Architecture of Denmark

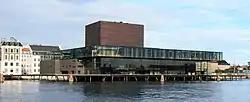
The Royal Danish Playhouse by Lundgaard & Tranberg

Copenhagen itself has also been undergoing significant transformations in recent years with the encouragement of various projects along the waterfront. Based on initial planning work in the 1980s, the area has already seen the appearance of several prestige buildings including the Black Diamond national library extension (1999), the Opera House (2000) and the Royal Danish Playhouse (2004).